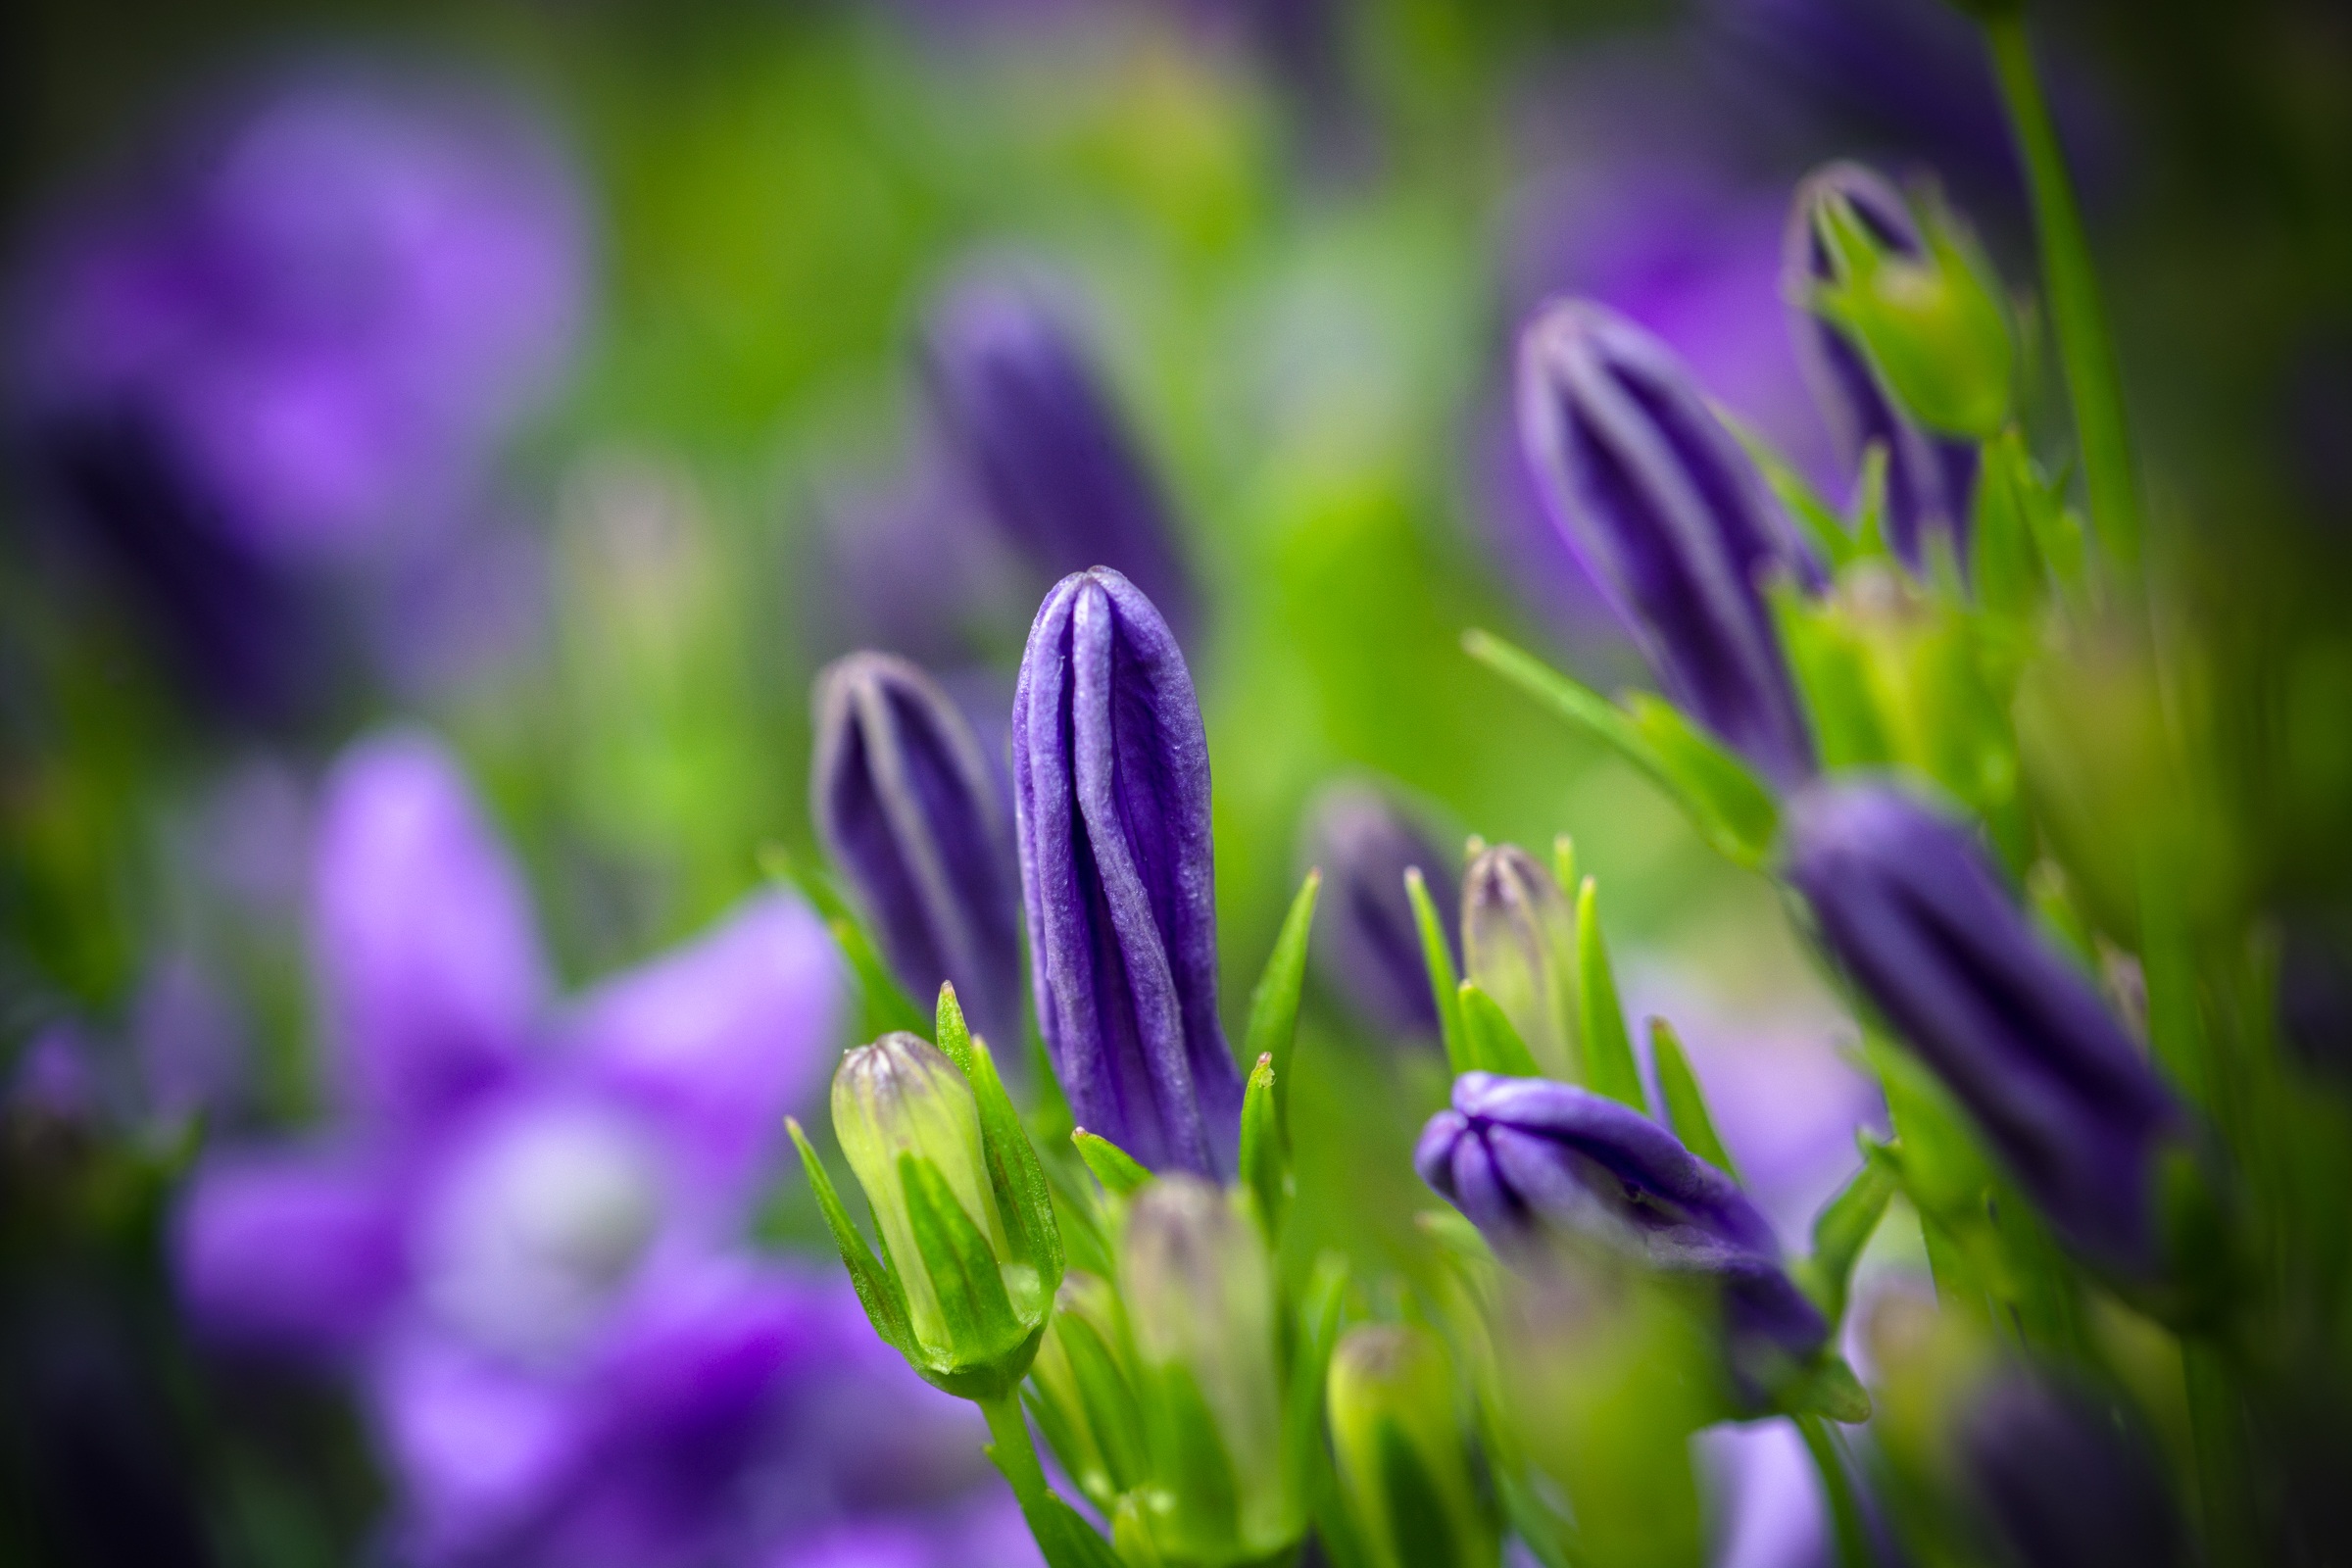
nature, grass, plant, meadow, flower, purple, petal, spring, macro, blue, close, flora, lavender, wildflower, close up, cool image, cool photo, bud, viola, campanula, bellflower, bluebells, macro photography, aster like, flower buds, herbaceous plant, bellflower family, bell flower greenhouse, portenschlagiana, upholstery bellflower, dalmatian bellflower, flower chalice, chalices, annual plant, computer wallpaper, violet family, gentian family